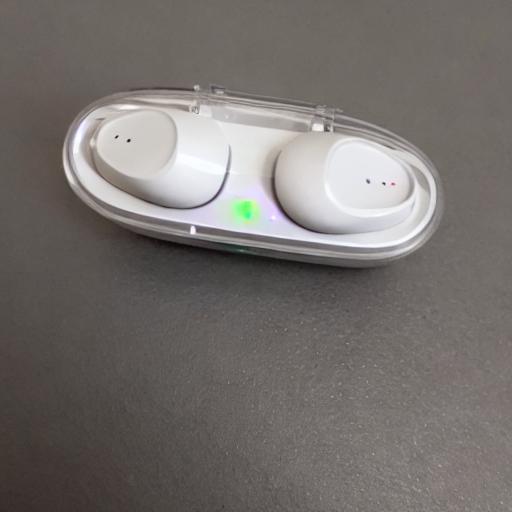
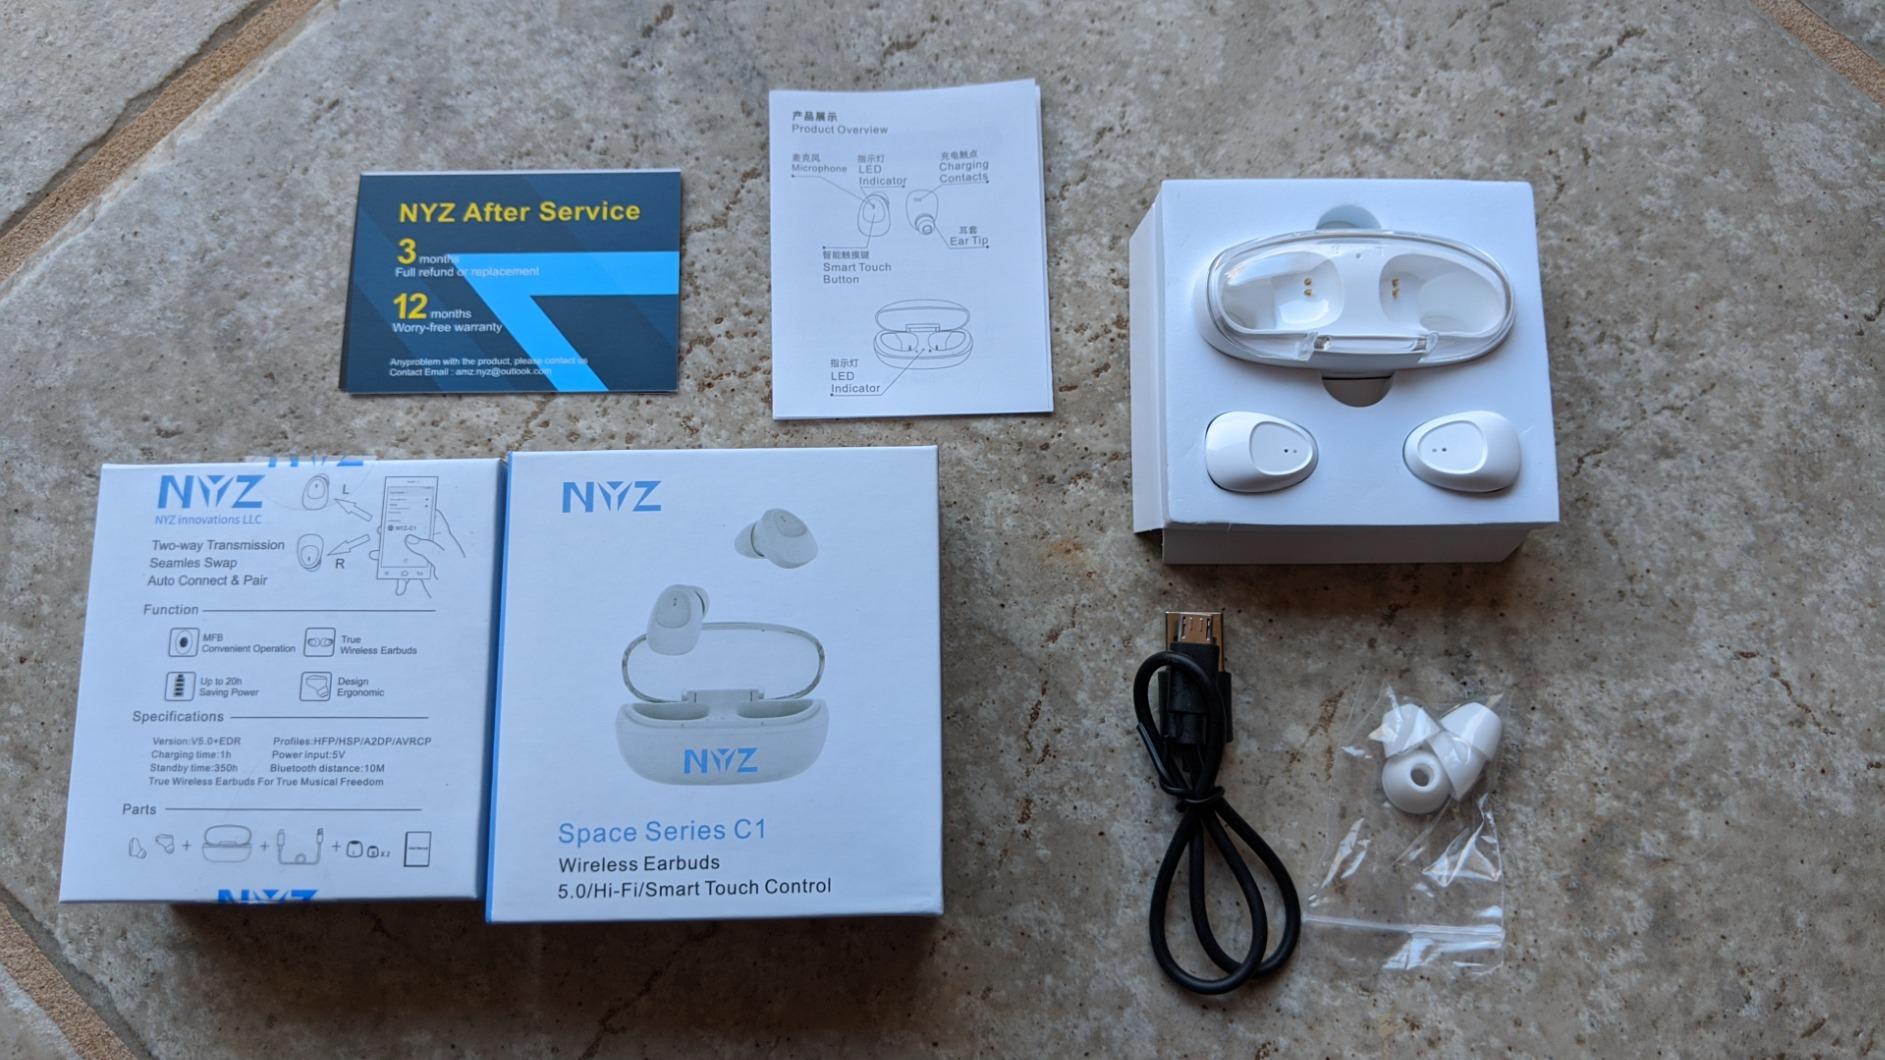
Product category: earbuds
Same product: no